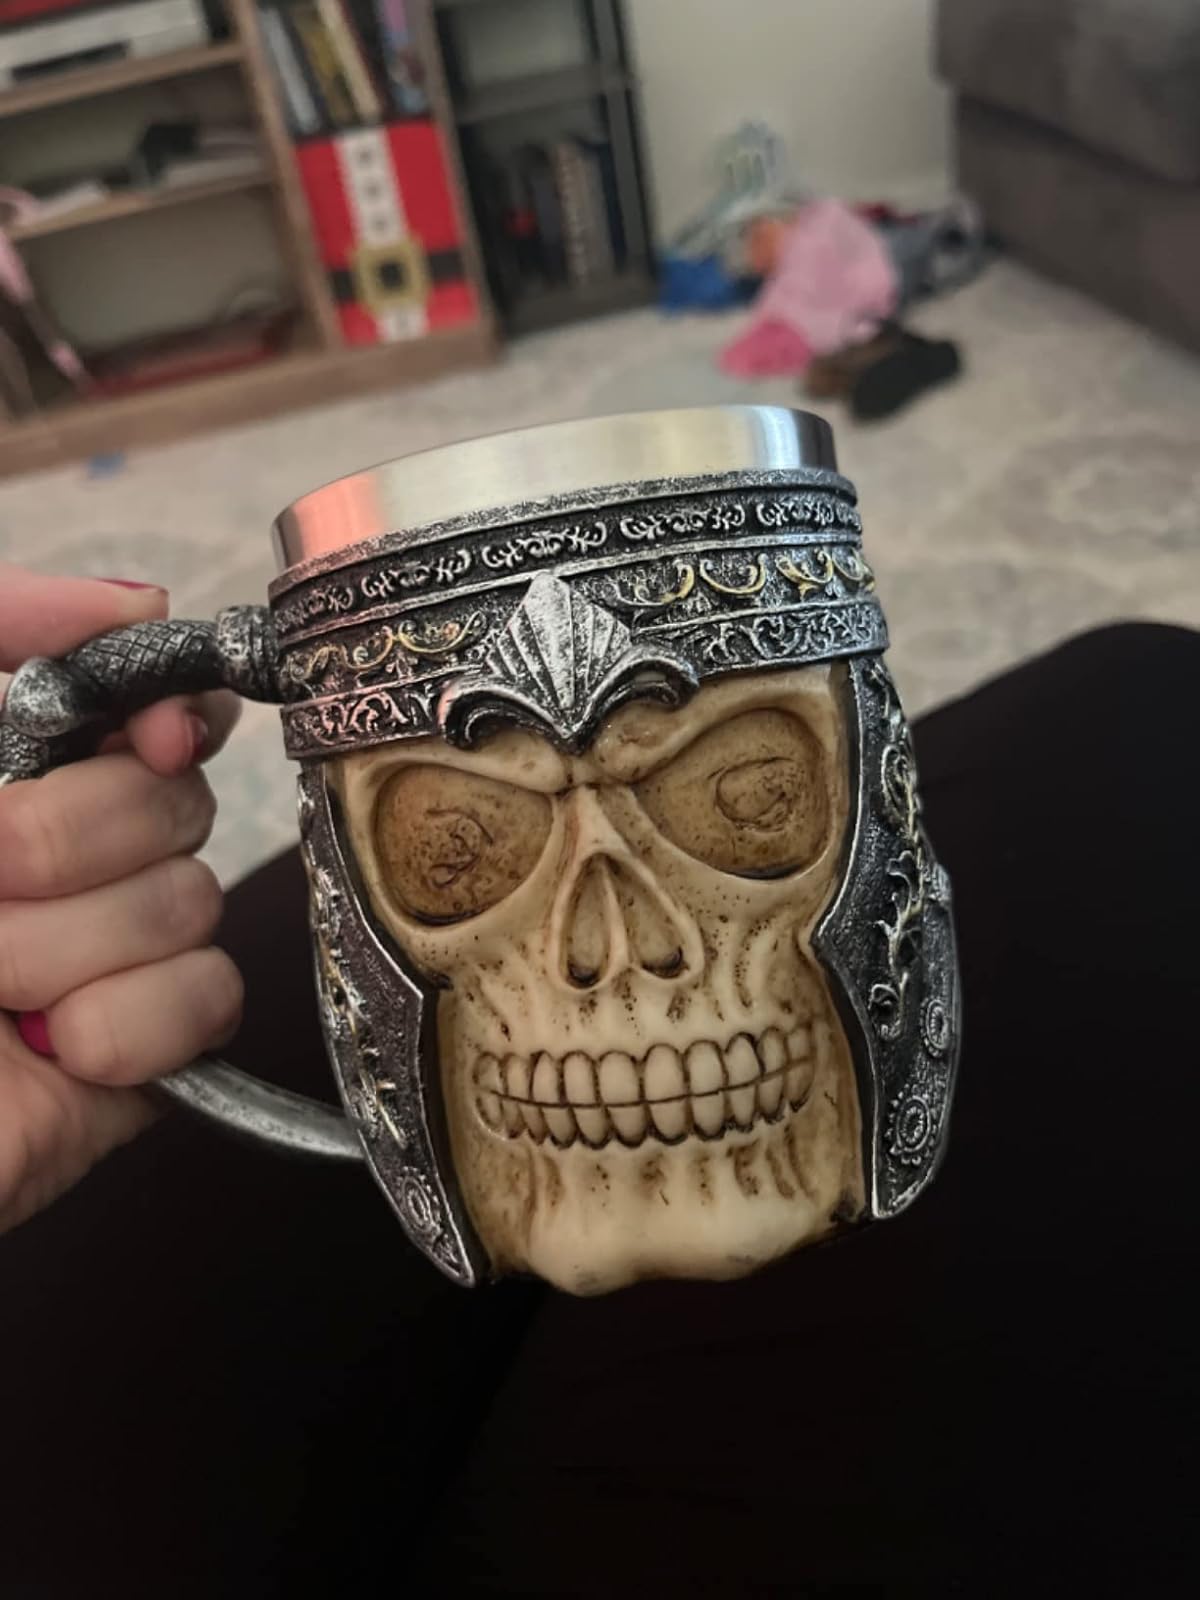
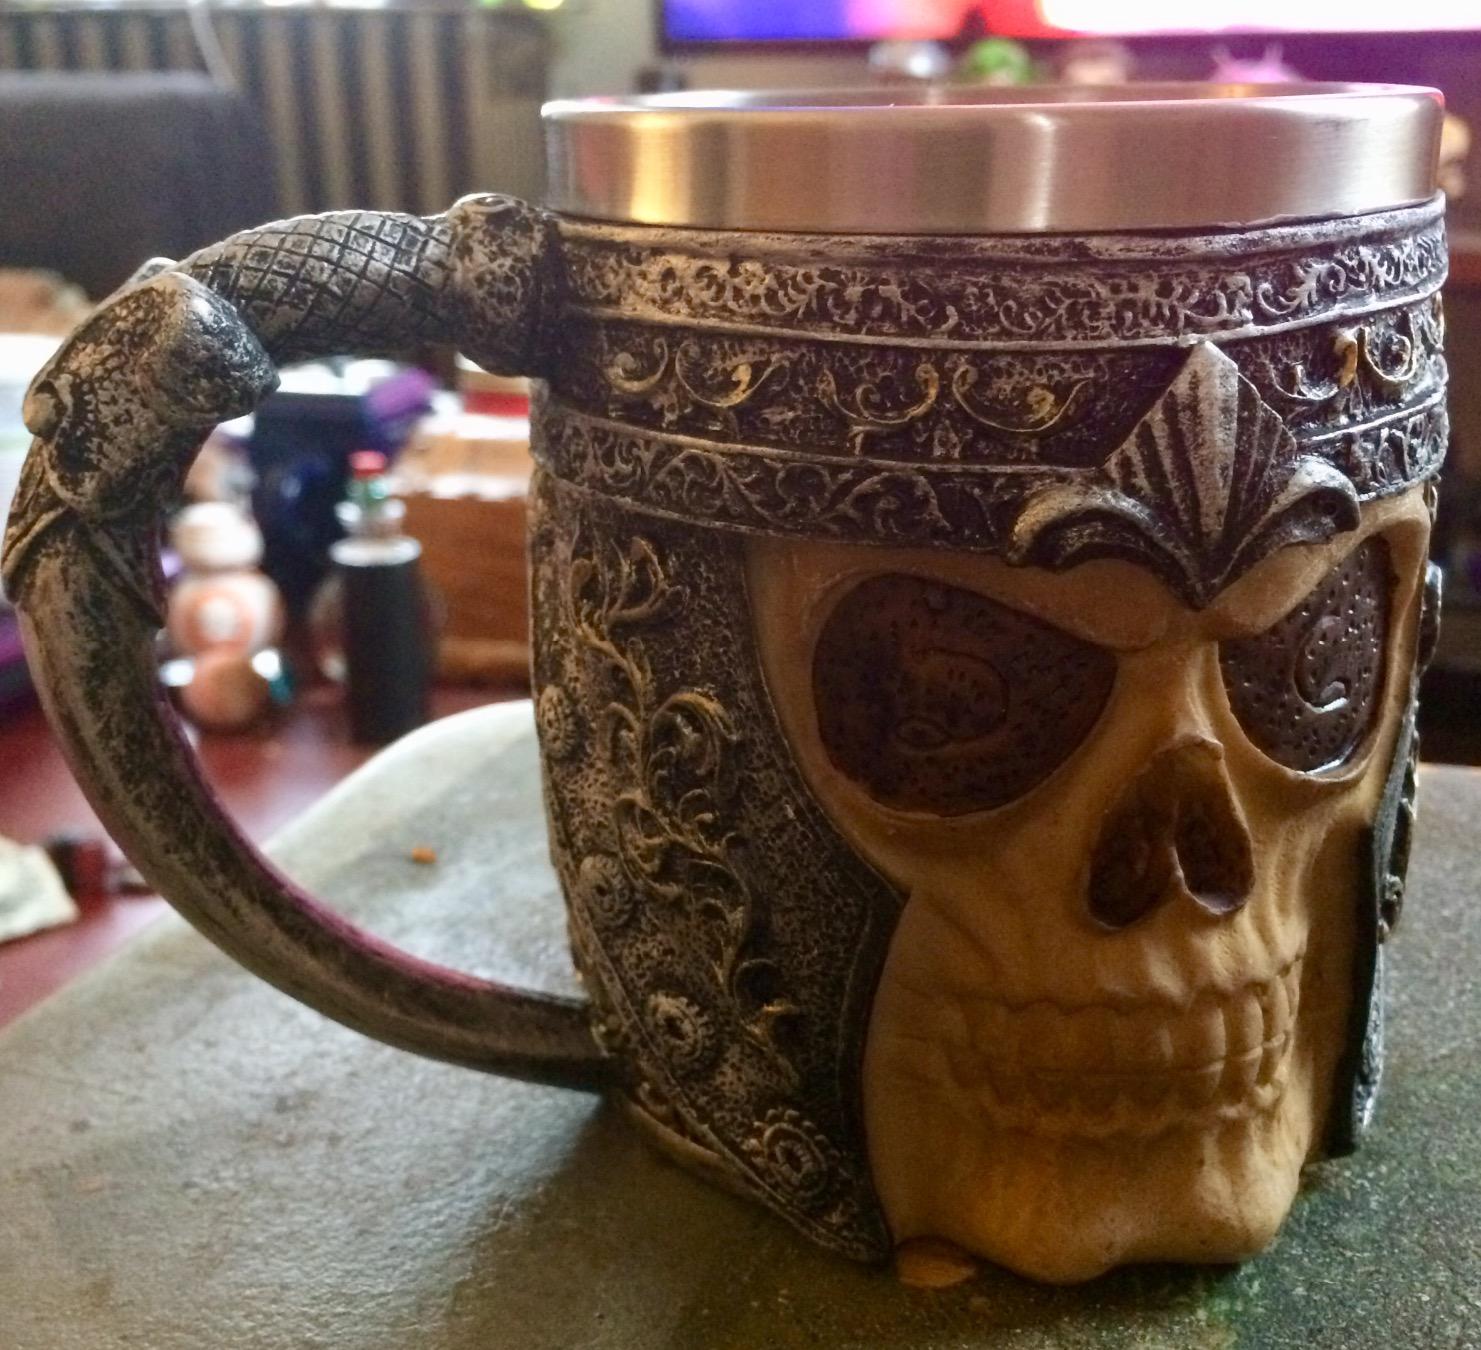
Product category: items_mug
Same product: yes